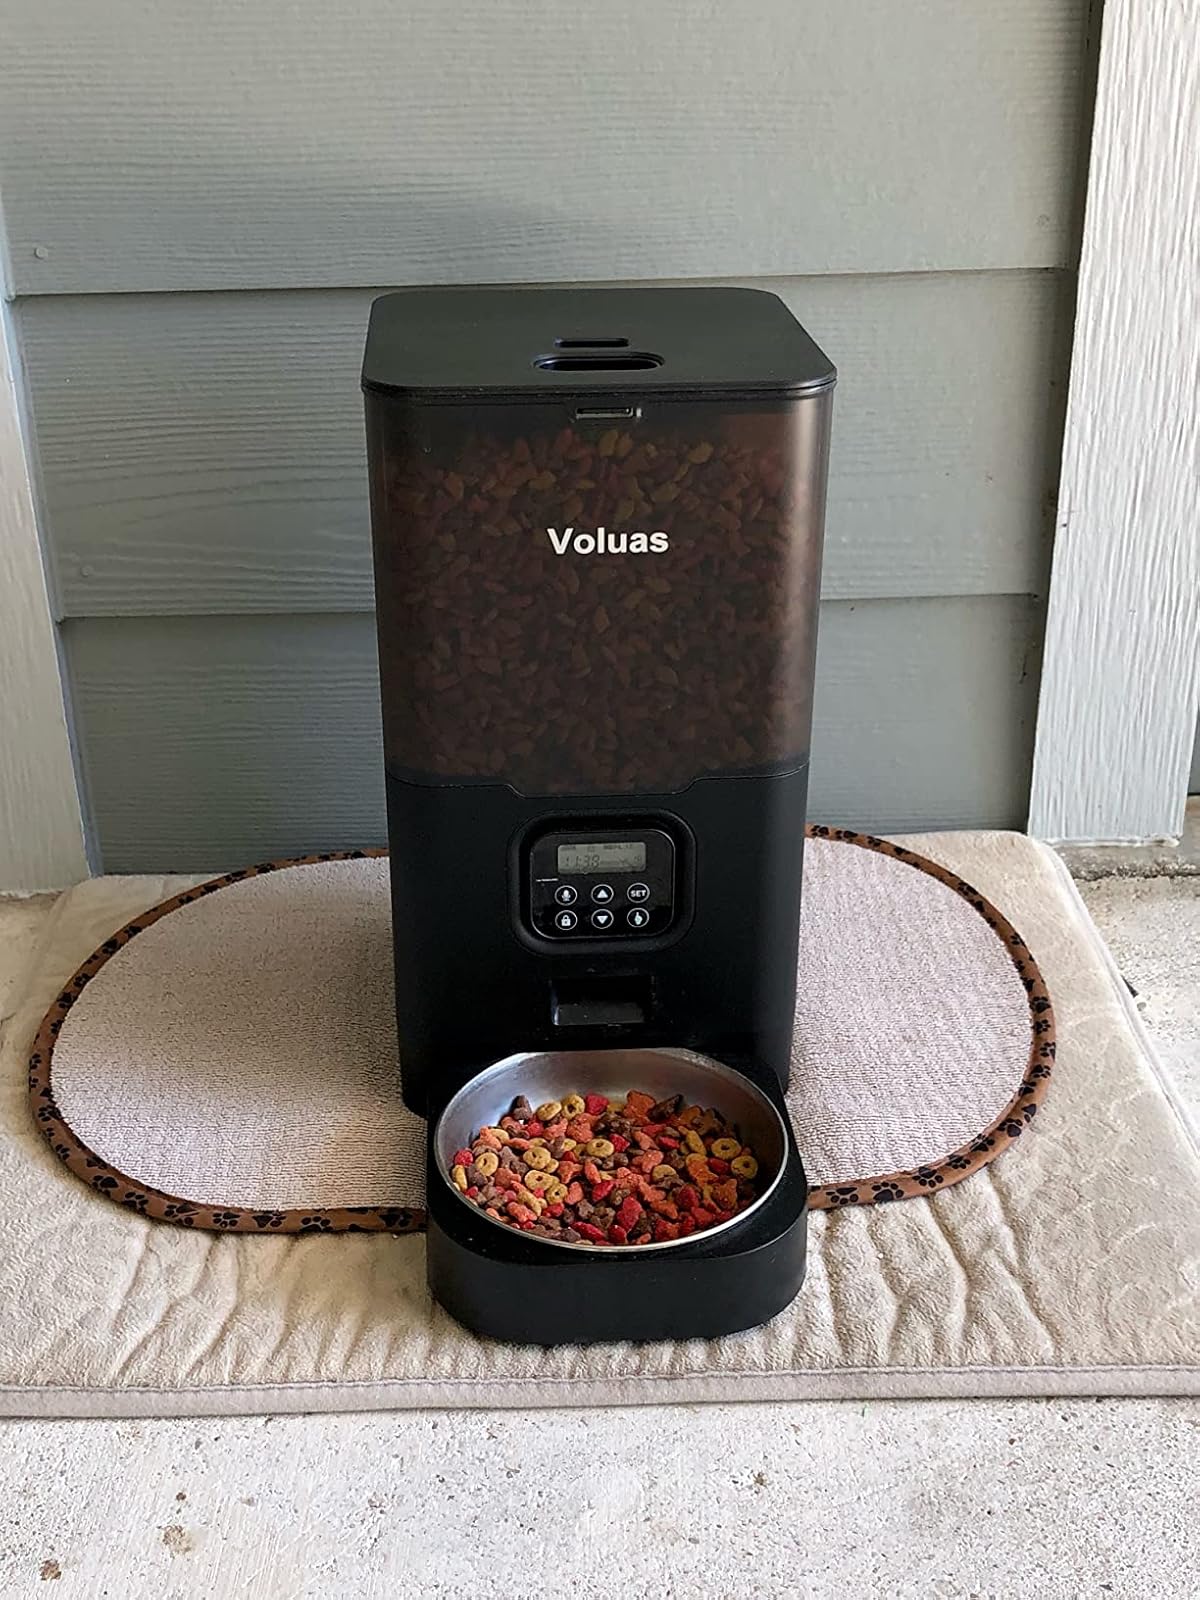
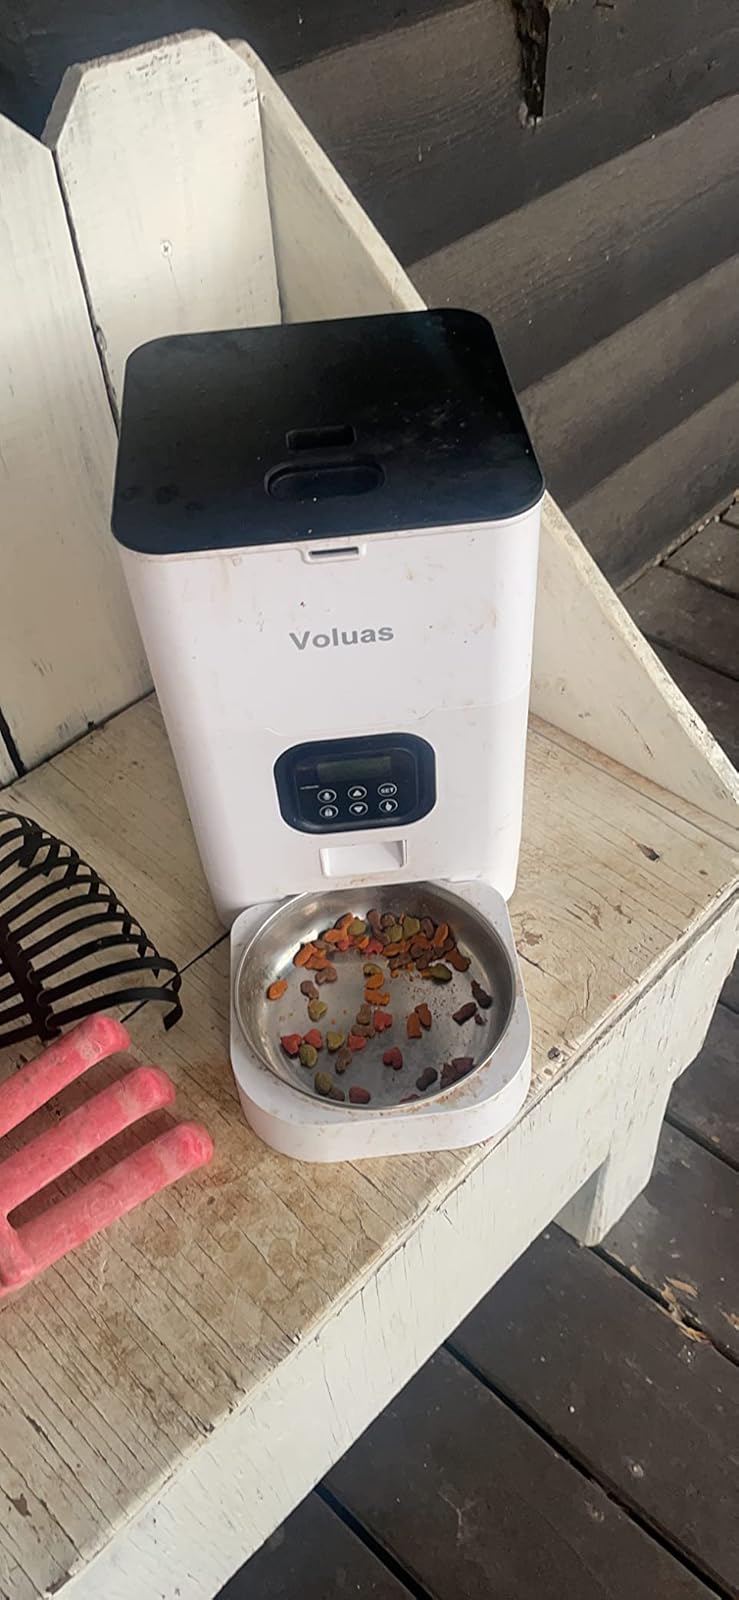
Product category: items_feeder
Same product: no